Museo Mario Testino

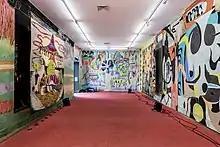

MATE Lab is a mixed-use space, flexible and always changing. The room combines varied proposals, exhibitions, projections, experimental projects, workshops and other activities designed by artists, designers and creators invited by the museum to develop their proposals.